Contemporary European law

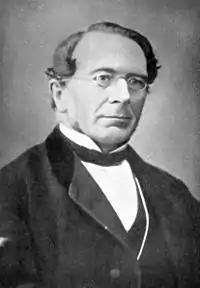

A continuation of the historical school of law was the Pandette (or "pandettistic") school, whose major exponent was Georg Friedrich Puchta. The school owed its name to the “pandettes,” a 50-book compilation of fragments of works by Roman jurists contained in Justinian's "corpus iuris civilis", and of which the members aimed at a critical study aimed at its conceptual reworking. Other notable exponents were Alois von Brinz, Ludwig Arndts von Arnesberg, Heinrich Dernburg, and, above all, Bernhard Windscheid.